Four Palaces

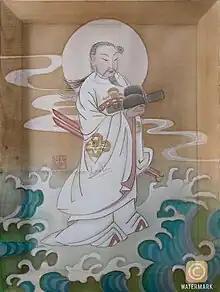
A watercolor painting depicts the Third Venerable Mandarin of Water in the Four Palaces denomination, Vietnam's indigenous Mother Goddess religion.

His full title is the Second Crown Prince and Princely Mandarin of Mountain (Đệ Nhị Thượng Ngàn Hoàng Thái Tử Vương Quan)